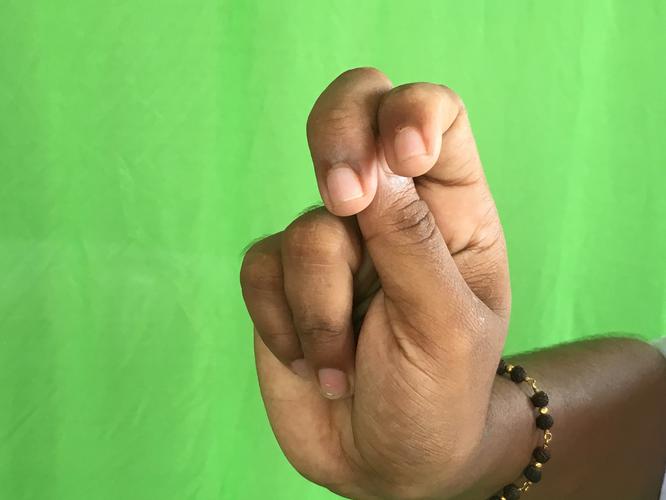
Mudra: Katakamukha_2
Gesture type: single_hand